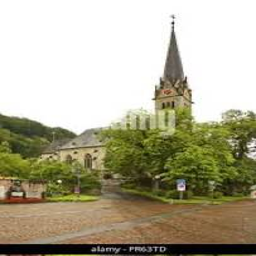
Kathedrale St. Florin